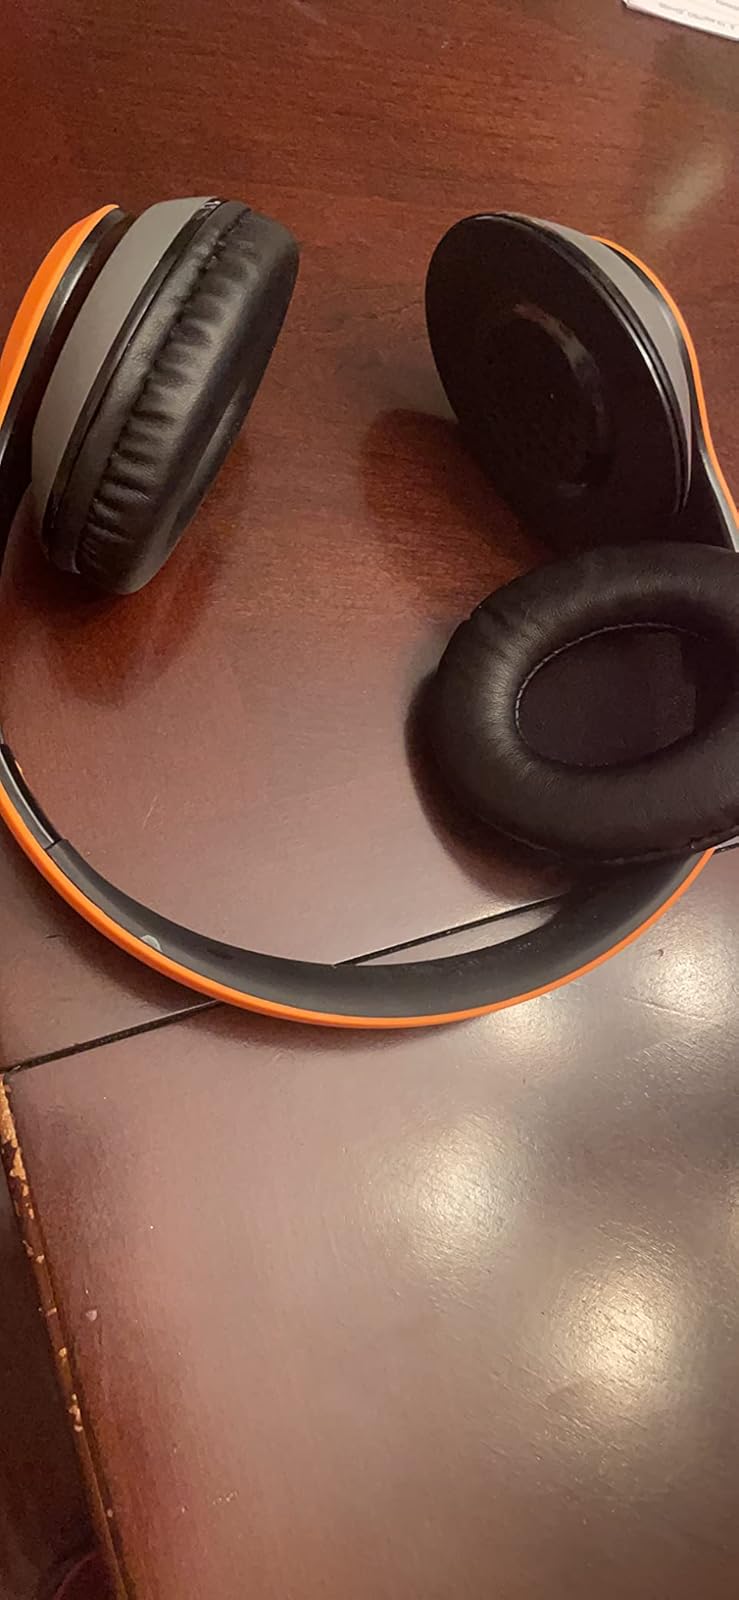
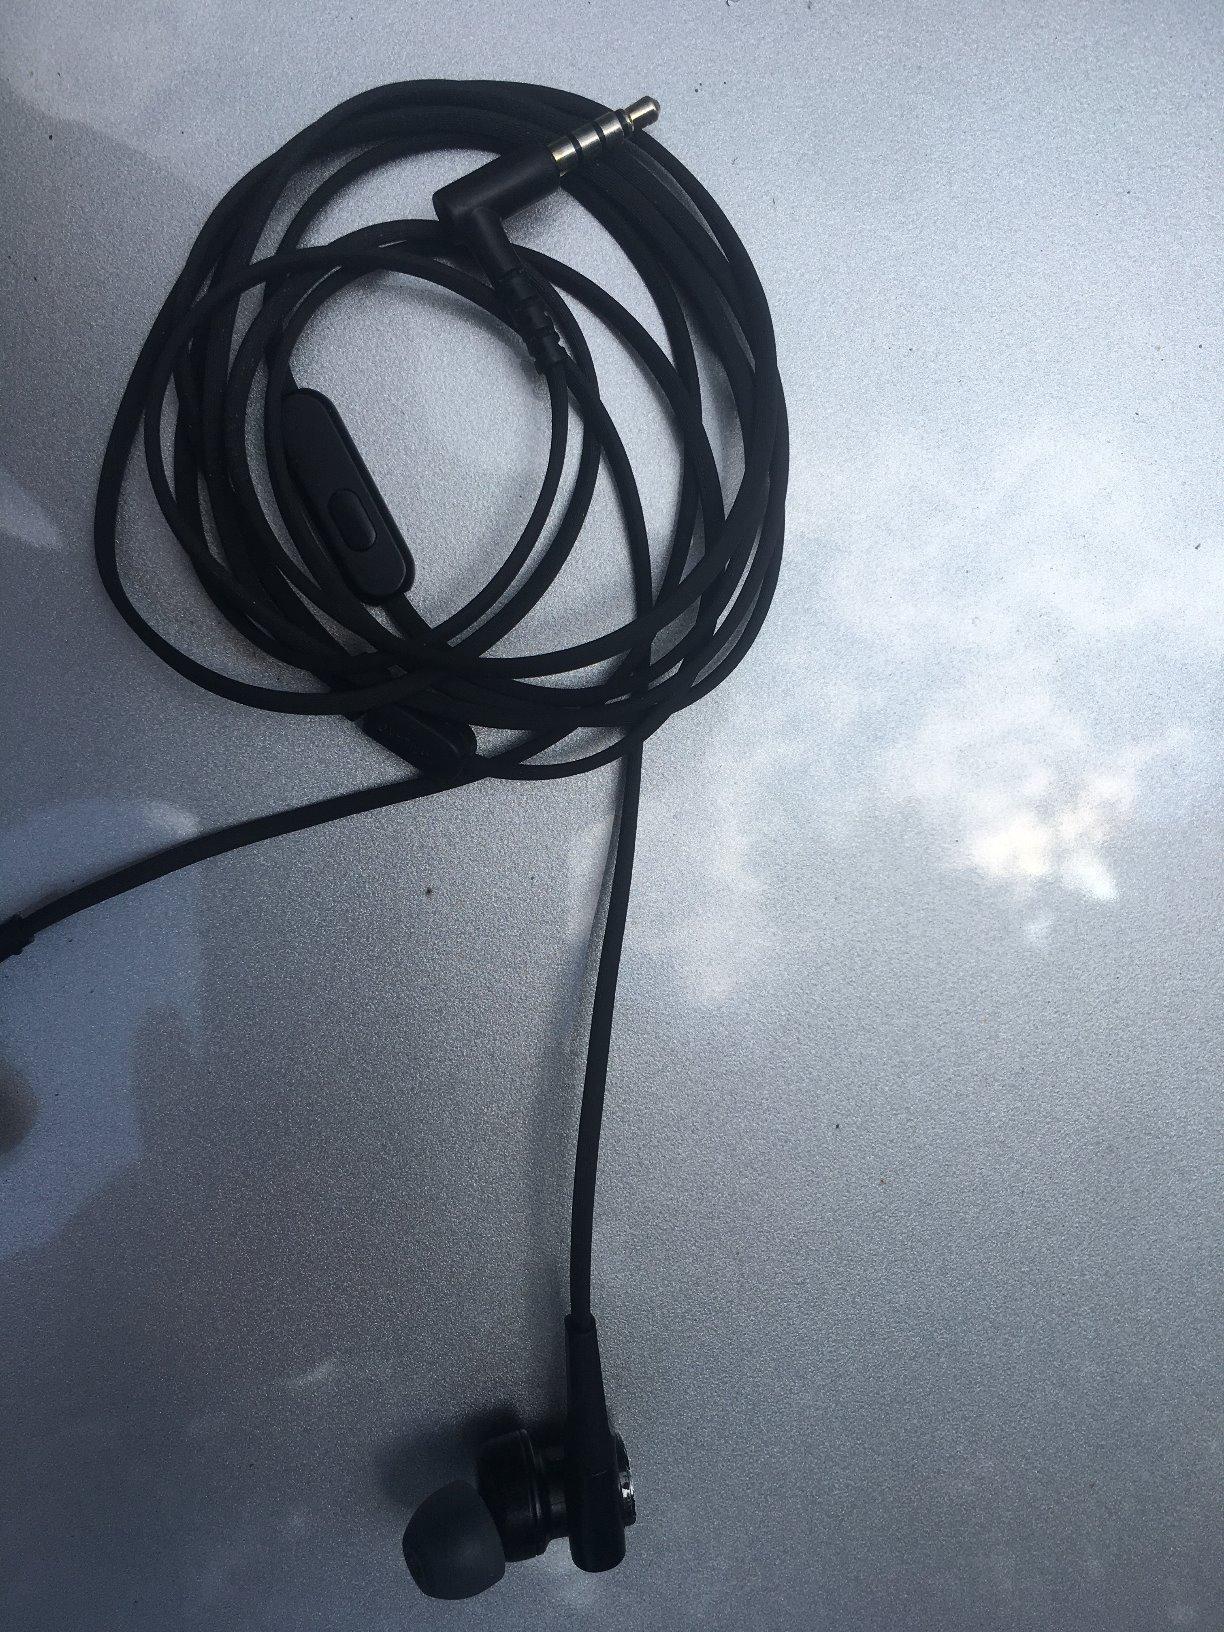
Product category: headphones
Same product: no